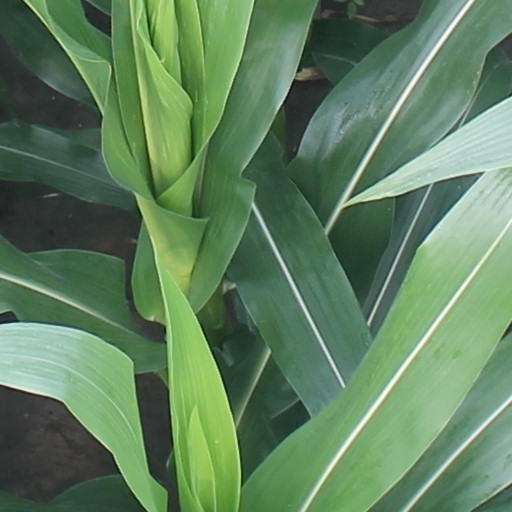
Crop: maize; corn